Indices of economic freedom

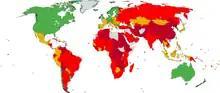
The 2022 "Index of Economic Freedom", published by The Heritage Foundation and "The Wall Street Journal"

The "Index of Economic Freedom" is a series of 12 economic measurements created by The Heritage Foundation and "The Wall Street Journal". According to The Heritage Foundation, the index's definition is: "Economic freedom is the fundamental right of every human to control his or her own labor and property. In an economically free society, individuals are free to work, produce, consume, and invest in any way they please, with that freedom both protected by the state and unconstrained by the state. In economically free societies, governments allow labor, capital and goods to move freely, and refrain from coercion or constraint of liberty beyond the extent necessary to protect and maintain liberty itself."